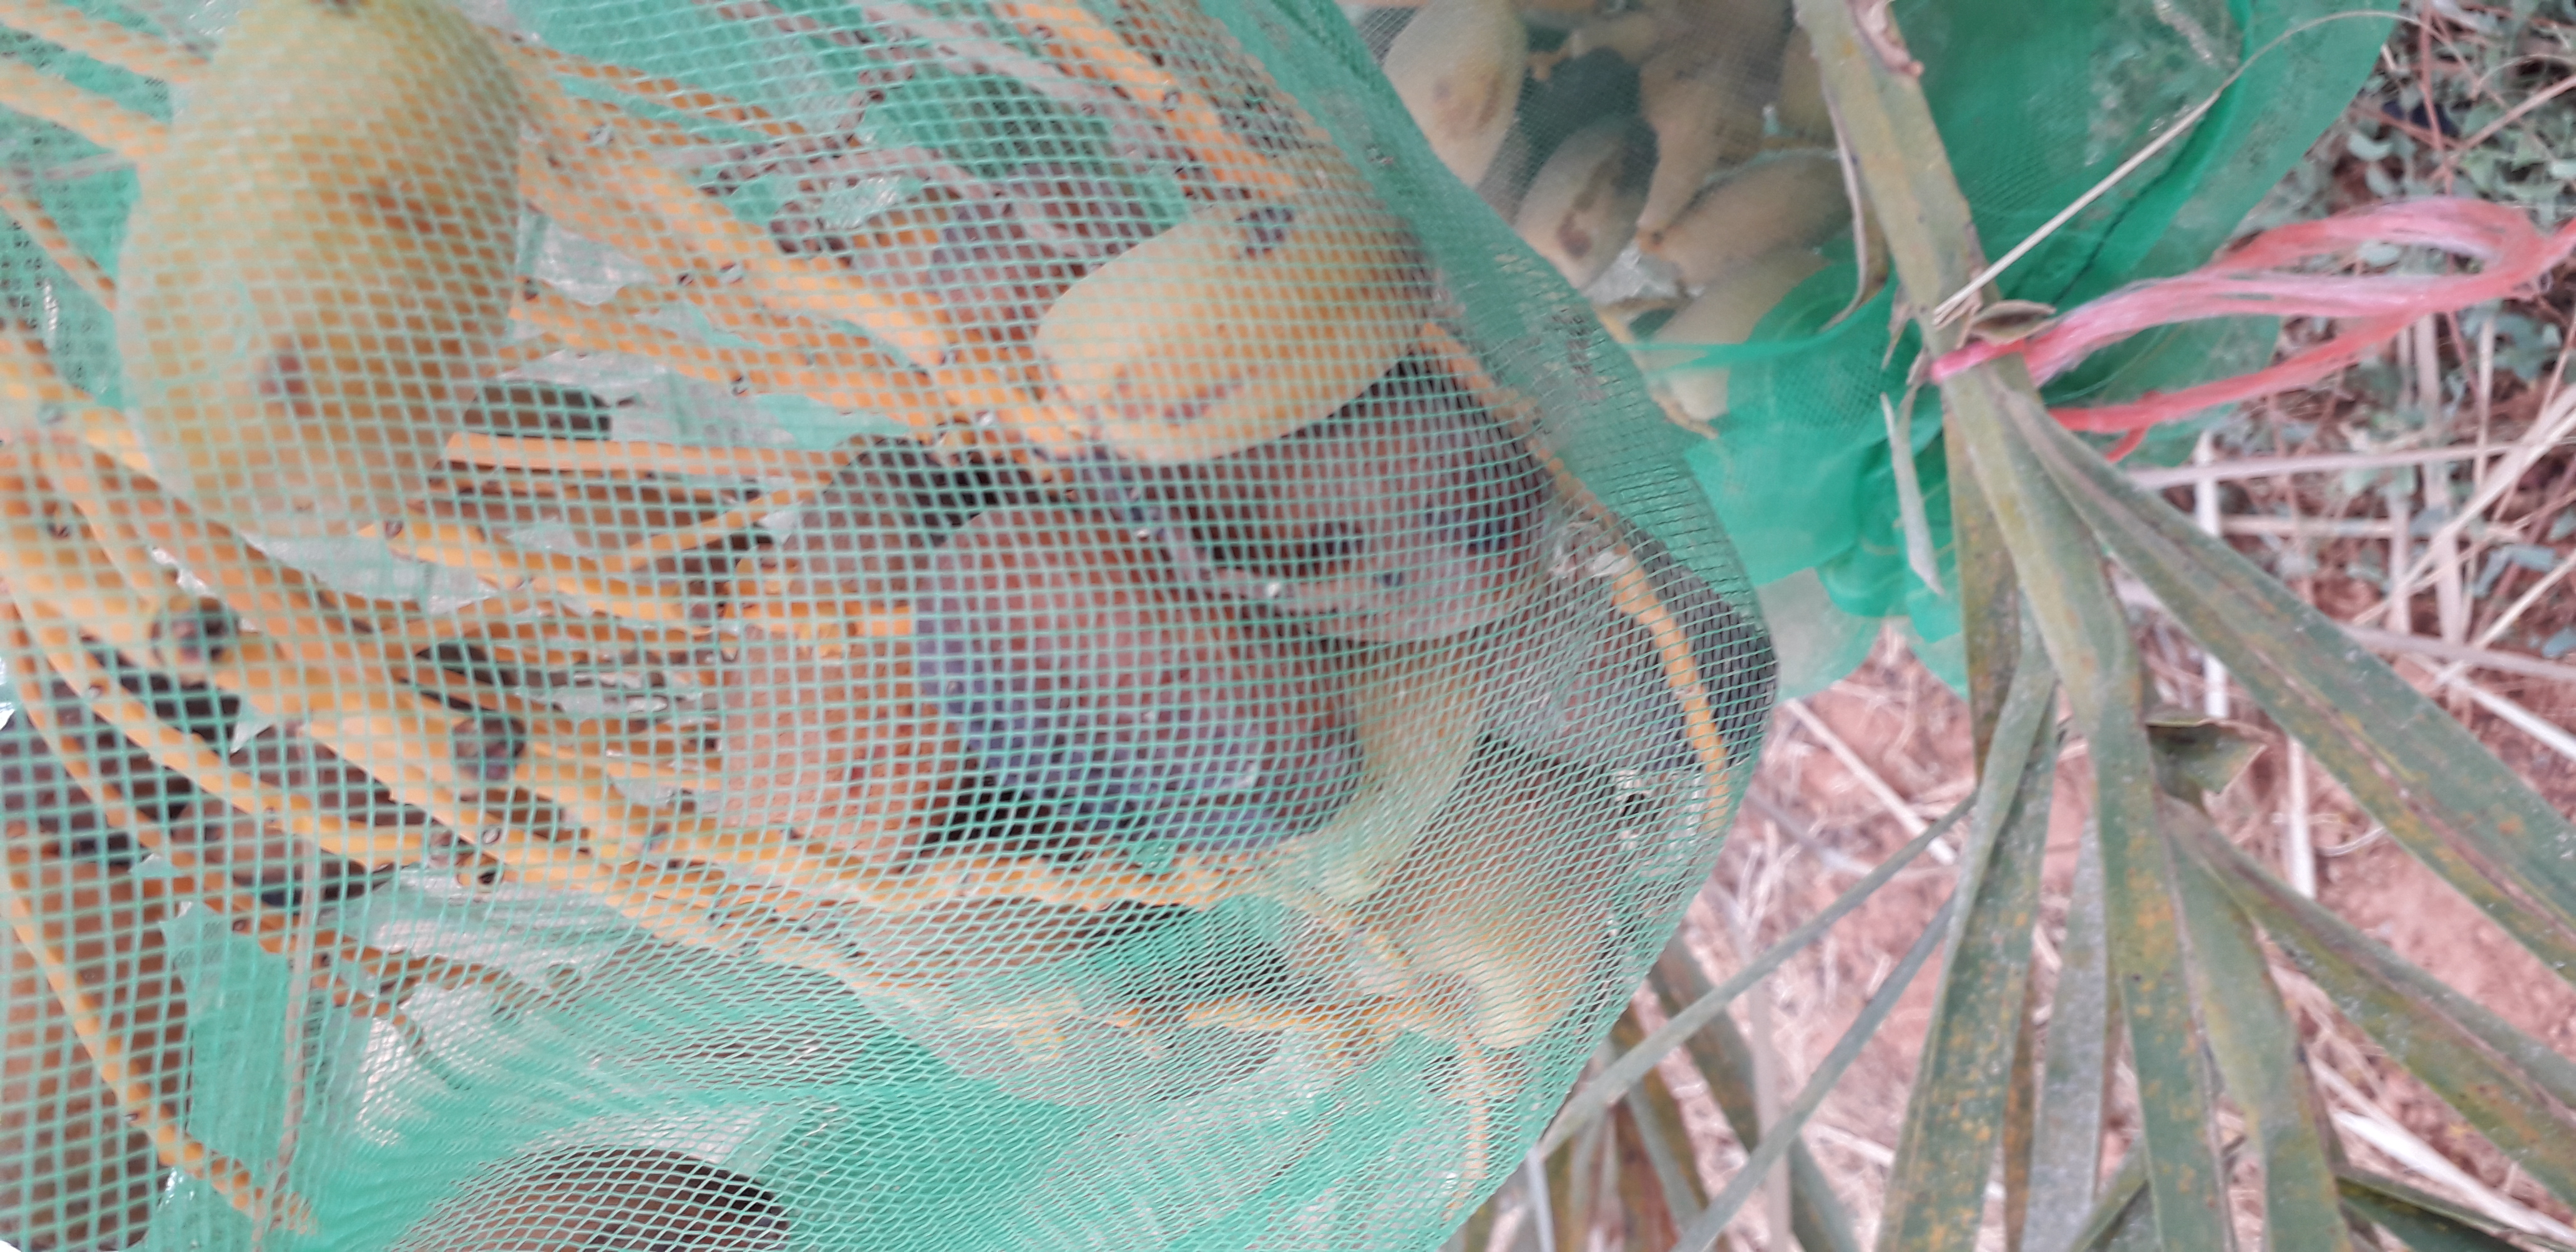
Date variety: Boumajhoul